Chloroplast

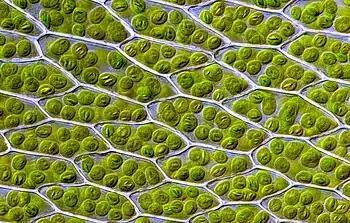
Chloroplasts, containing thylakoids, visible in the cells of "Rosulabryum capillare", a type of moss

A chloroplast is a type of organelle known as a plastid that conducts photosynthesis mostly in plant and algal cells. Chloroplasts have a high concentration of chlorophyll pigments which capture the energy from sunlight and convert it to chemical energy and release oxygen. The chemical energy created is then used to make sugar and other organic molecules from carbon dioxide in a process called the Calvin cycle. Chloroplasts carry out a number of other functions, including fatty acid synthesis, amino acid synthesis, and the immune response in plants. The number of chloroplasts per cell varies from one, in some unicellular algae, up to 100 in plants like "Arabidopsis" and wheat.